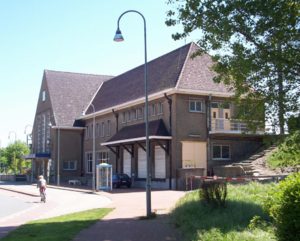
La gare de Heist est une gare ferroviaire belge de la ligne 51B, de Y Dudzele à Knokke, située à Heist, section de la commune de Knokke-Heist, dans la province de Flandre-Occidentale en Région flamande.